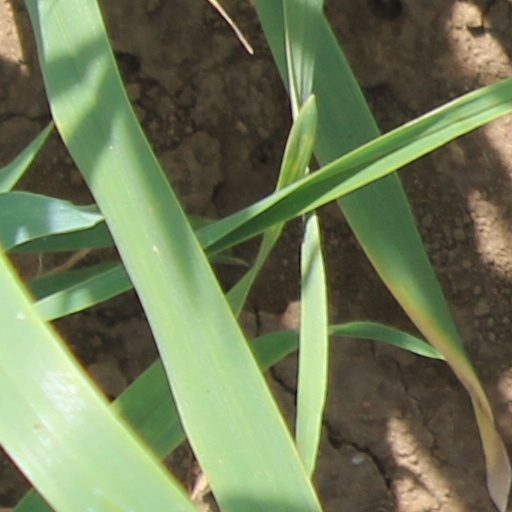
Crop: wheat